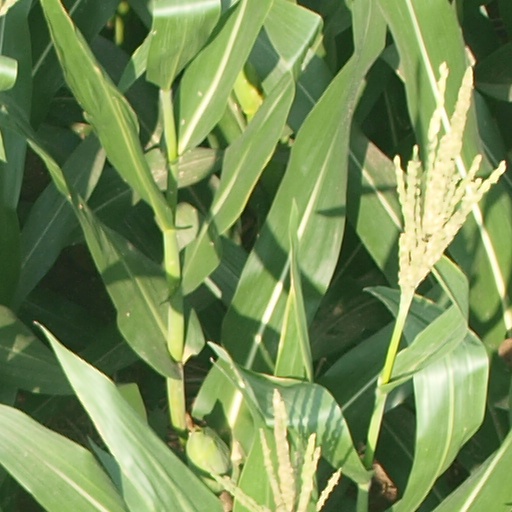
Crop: maize; corn